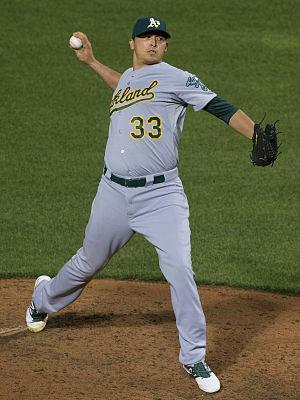
Fernando Rodriguez est un lanceur de relève droitier des Ligues majeures de baseball jouant avec les Athletics d'Oakland.